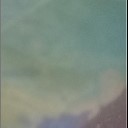
Label: Leaf_rust